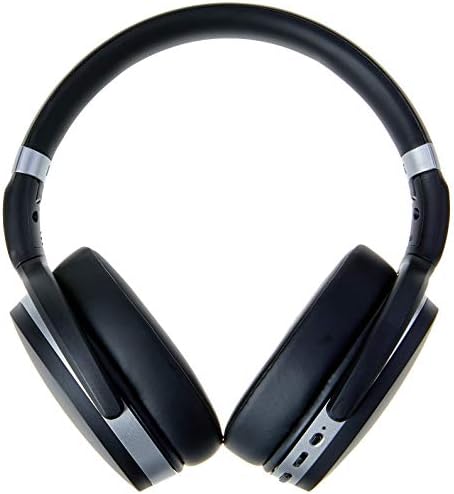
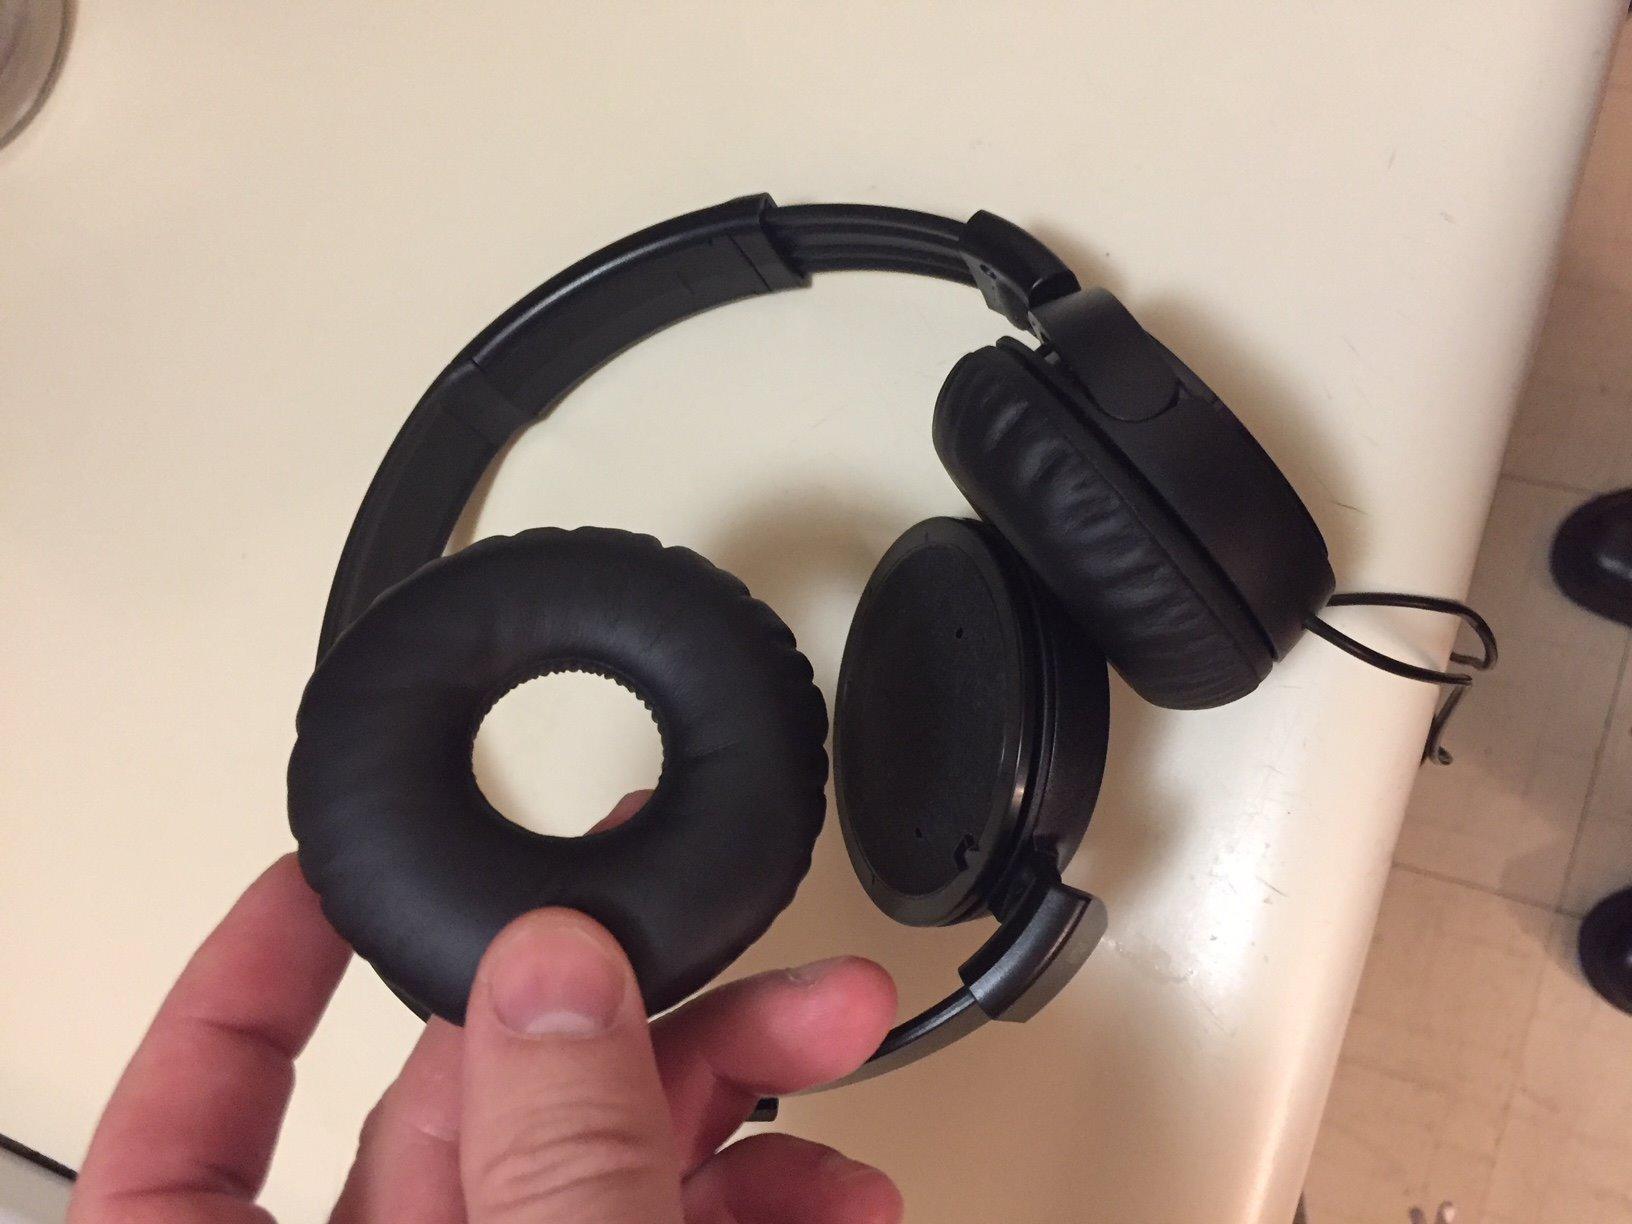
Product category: headphones
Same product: no